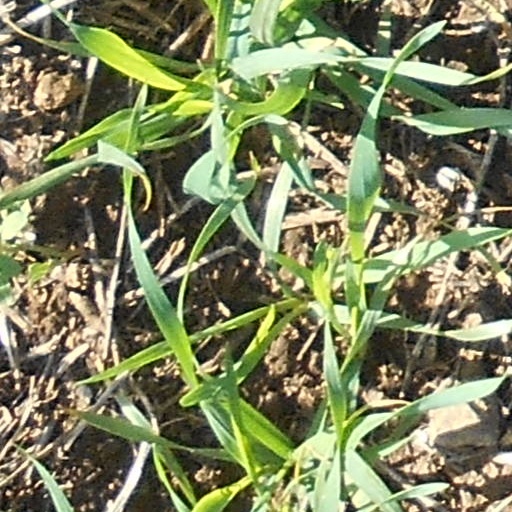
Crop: wheat